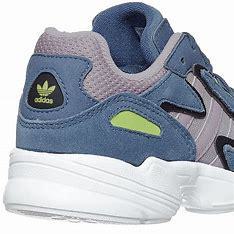
Brand: Adidas
Model: Yung 96 Chasm